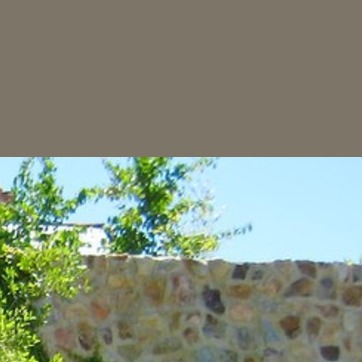
Material: sky